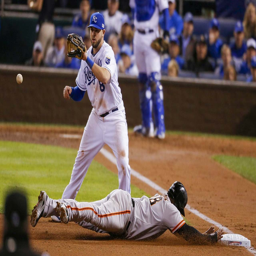
in addition to his hits in game , baseball player scored twice , including the winning run after taking third on a fly out to left by baseball player .